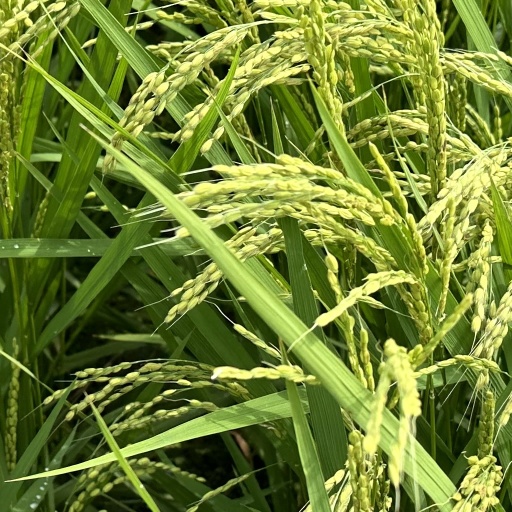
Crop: rice